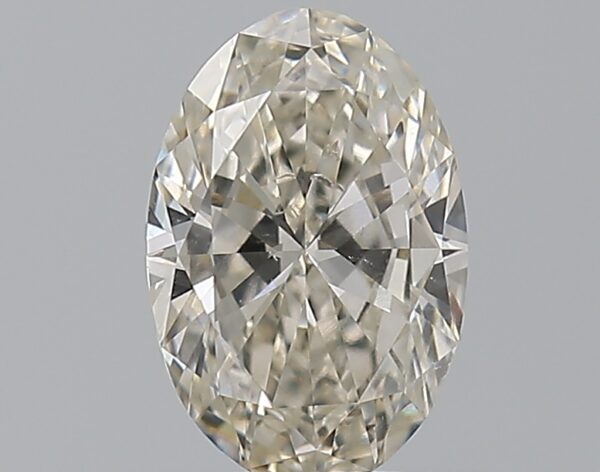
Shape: oval
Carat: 0.75
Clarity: SI2
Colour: K
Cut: EX
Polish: EX
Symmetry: VG
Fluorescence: M
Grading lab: GIA
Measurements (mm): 7.49 x 4.96 x 2.99